Deron Quint

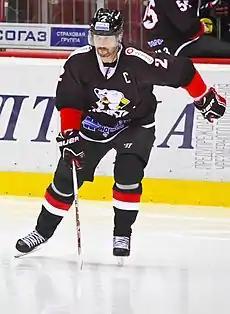

On May 1, 2013, Quint signed a two-year contract with HC Spartak Moscow. On January 15, 2014, due to Spartak's financial woes, he was traded to CSKA Moscow together with Jeff Glass for monetary compensation. On May 6, 2014, Quint opted to return to his past successes in the KHL, by signing with Traktor Chelyabinsk.